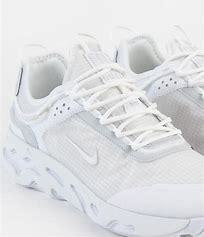
Brand: Nike
Model: React Live